Great Western and Great Central Joint Railway

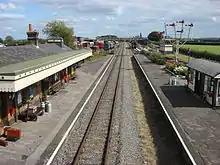
Quainton Road station; now a heritage railway centre

As the Great Central took stock of the Metropolitan Railway's attitude, it also re-assessed the practicality of operating a trunk main line with heavy mineral traffic as well as express passenger trains over the tracks of the Metropolitan Railway from Aylesbury southwards. As well as the congestion of a suburban passenger operation, the curvature and gradients of the Metropolitan line were unfavourable, and the GCR began to consider alternatives.